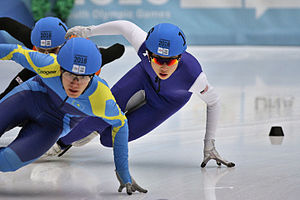
Hurtigløb på skøjter
Fra finalen i 1.000 meter hurtigløb på skøjter ved Ungdoms-OL i Lillehammer i 2016.
Hurtigløb på skøjter er en idrætsgren, hvor konkurrenterne prøver at løbe over isen så hurtigt som muligt på skøjter. Betegnelsen bruges særligt om den gren af skøjtesporten, hvor løberne starter parvis i delte baner og placeres efter tid.